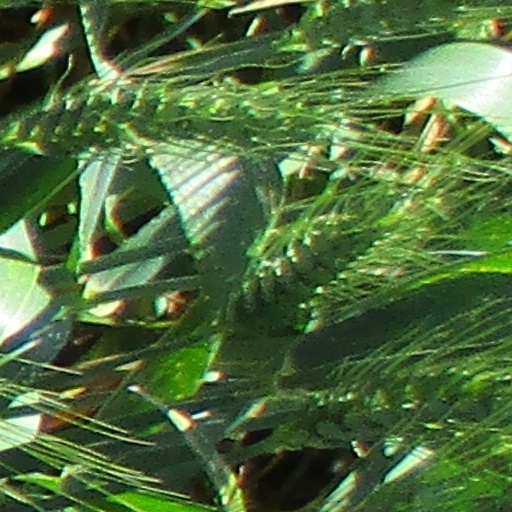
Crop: wheat